Grip (gymnastics)

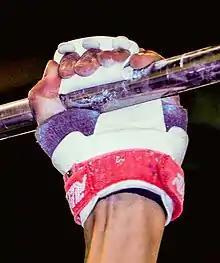
A grip in use on the high bar

Grips are devices that are worn on the hands of artistic gymnasts when performing on various apparatus. They are worn by female gymnasts on the uneven bars, and by male gymnasts on the high bar and still rings; it is rare to wear them on the parallel bars. Grips enhance the gymnast's grip on the apparatus and reduce friction, which can cause painful blisters and "rips", in which outer layers of skin separate and tear away from the hand.